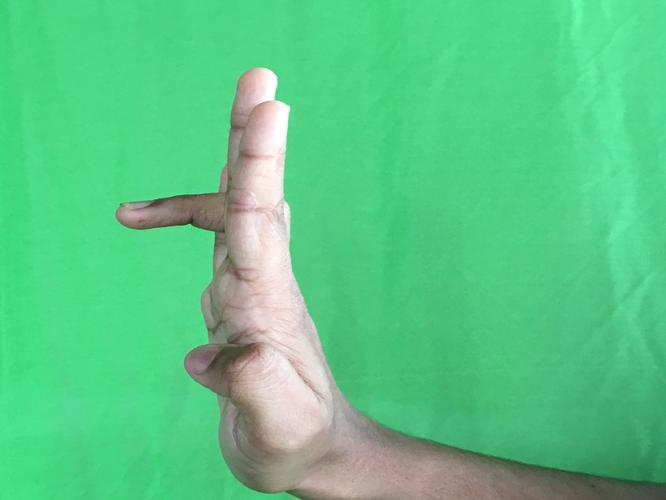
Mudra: Tripathaka
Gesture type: single_hand